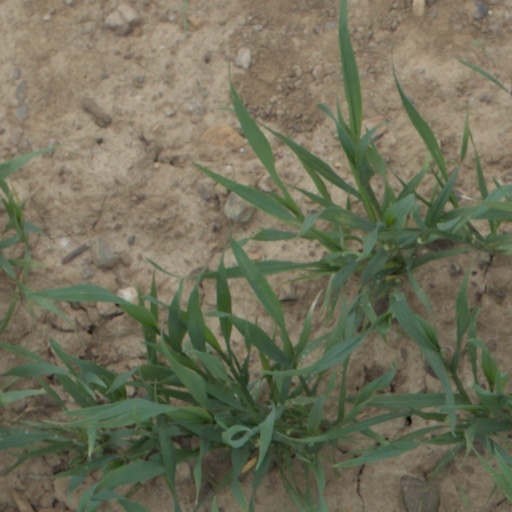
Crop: wheat